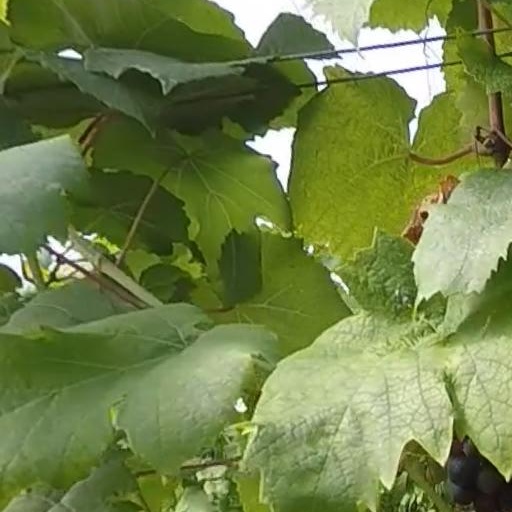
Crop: grape